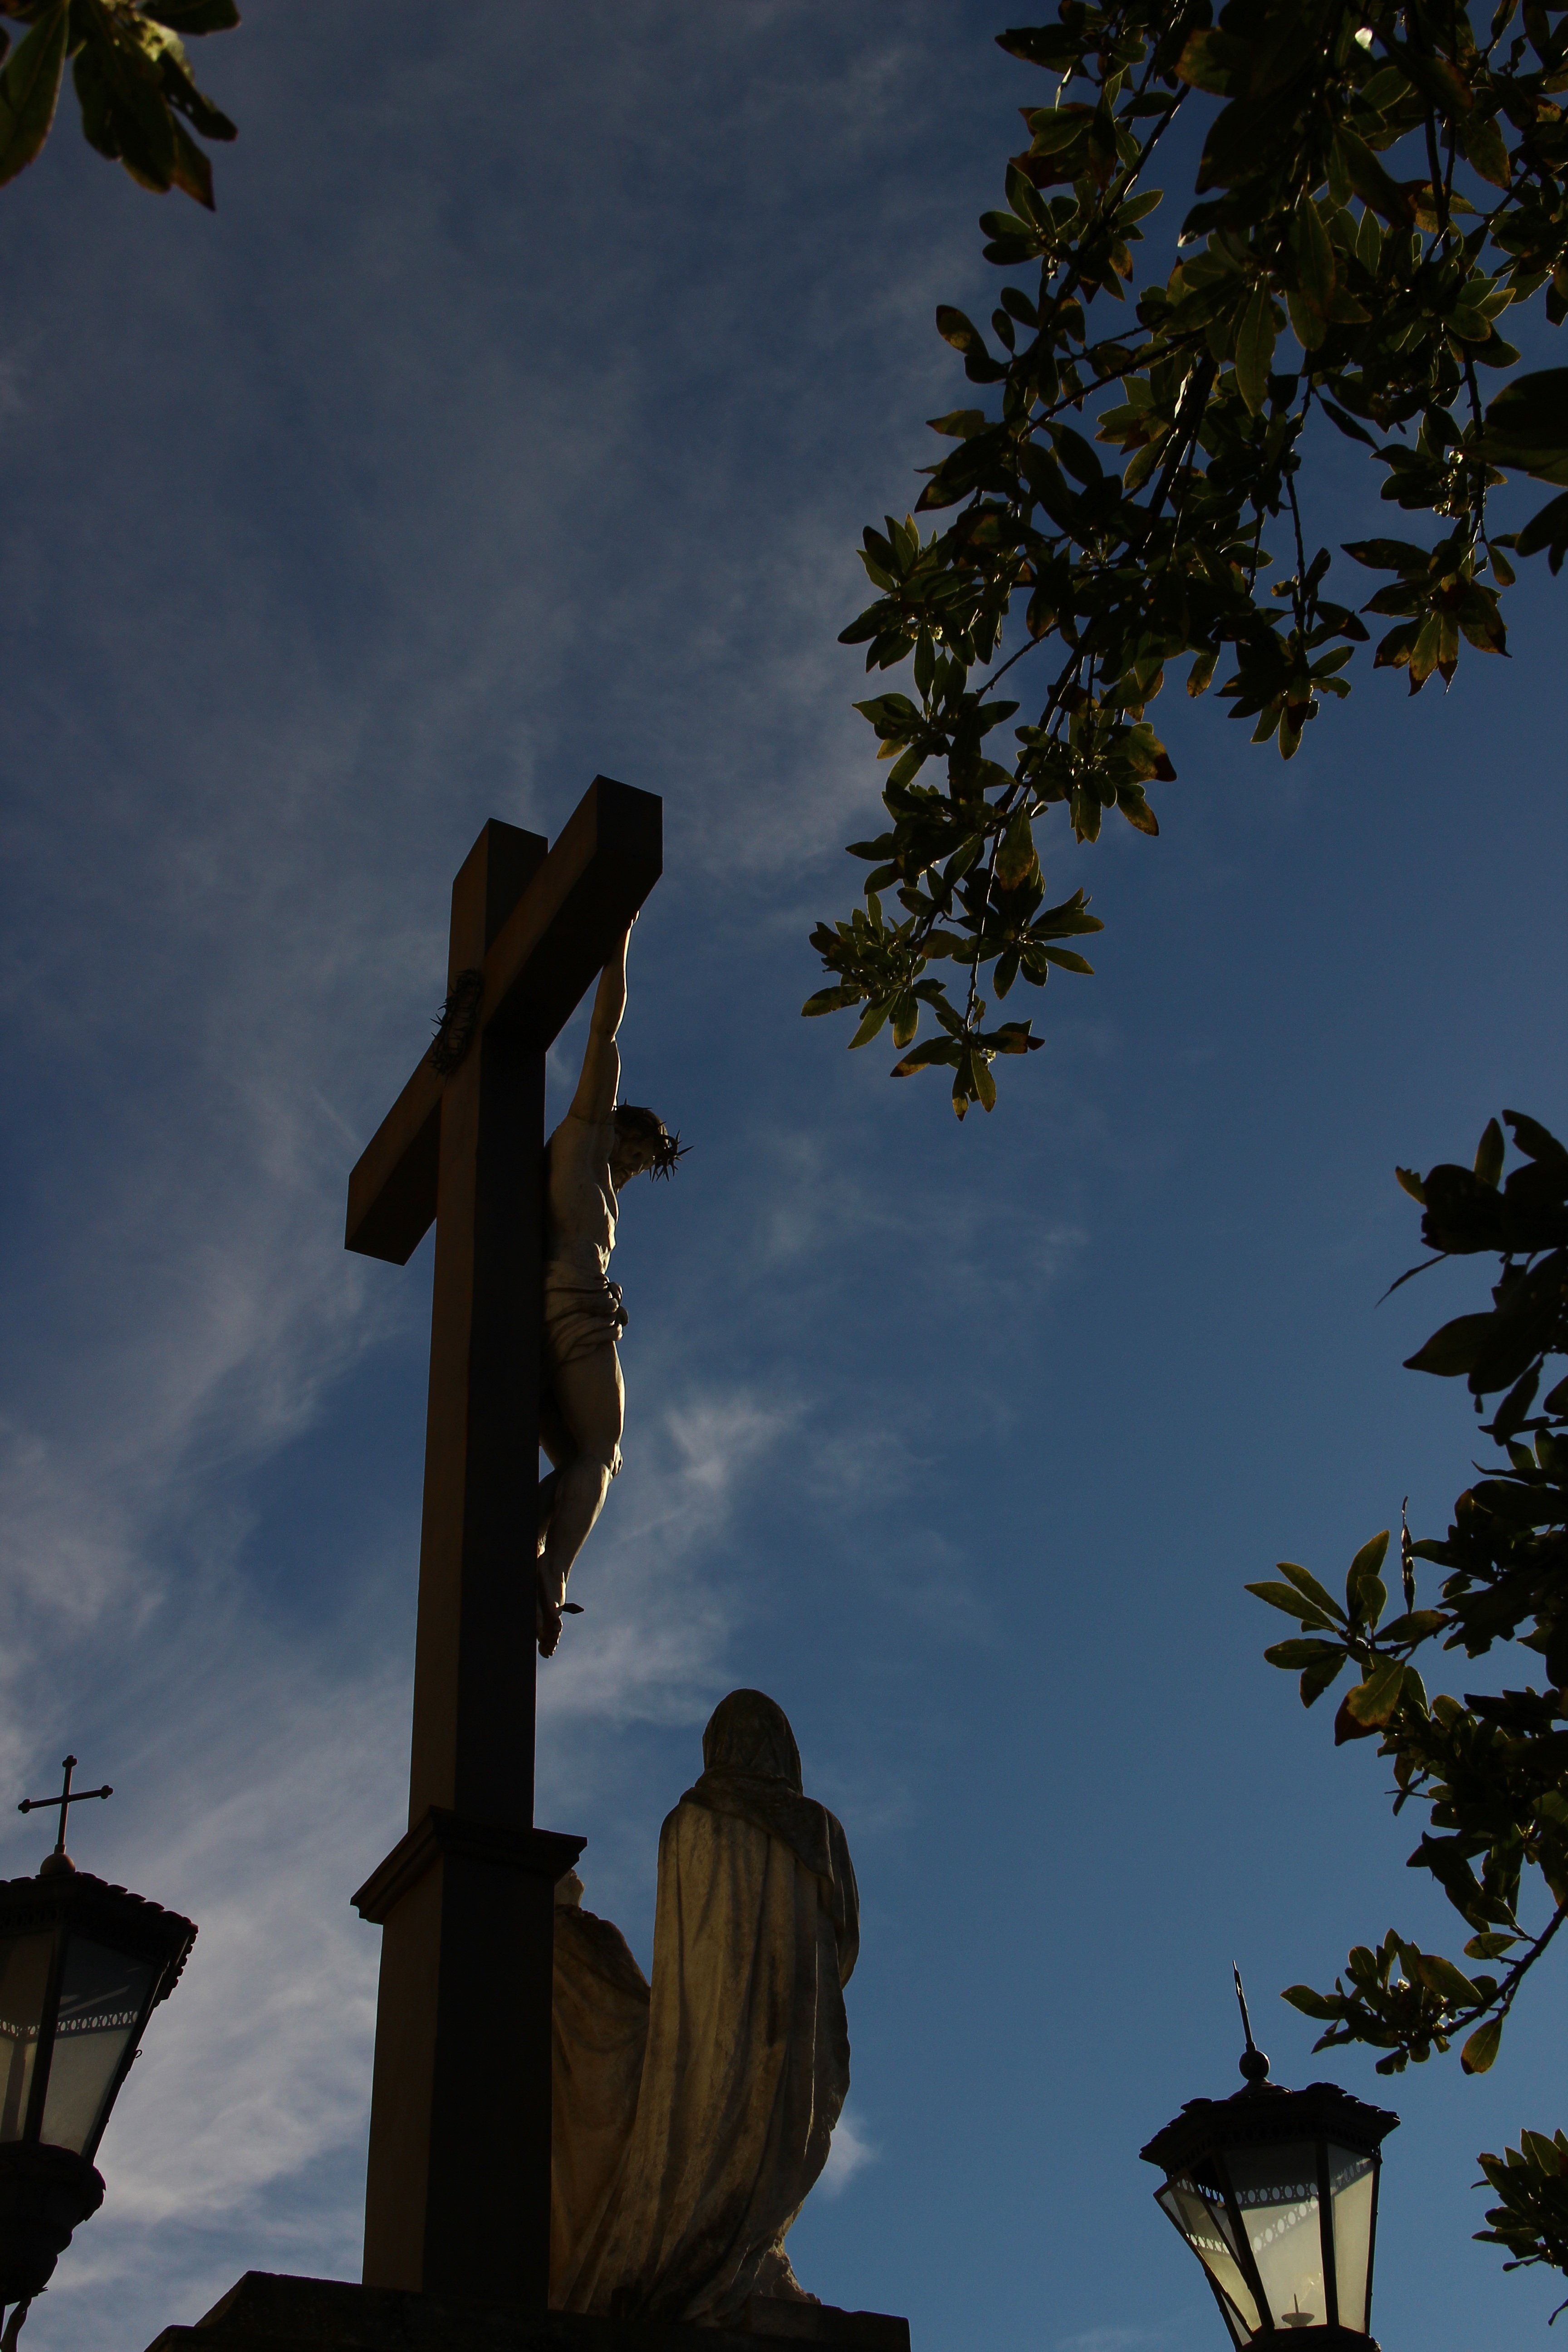
tree, silhouette, cloud, sky, sunlight, monument, statue, evening, reflection, landmark, blue, sculpture, spire, crucifix, avignon, city of the popes, woody plant